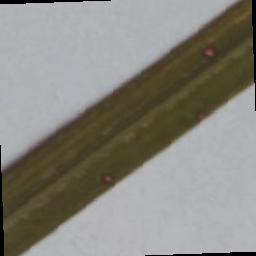
Label: Rice___Leaf_Blast